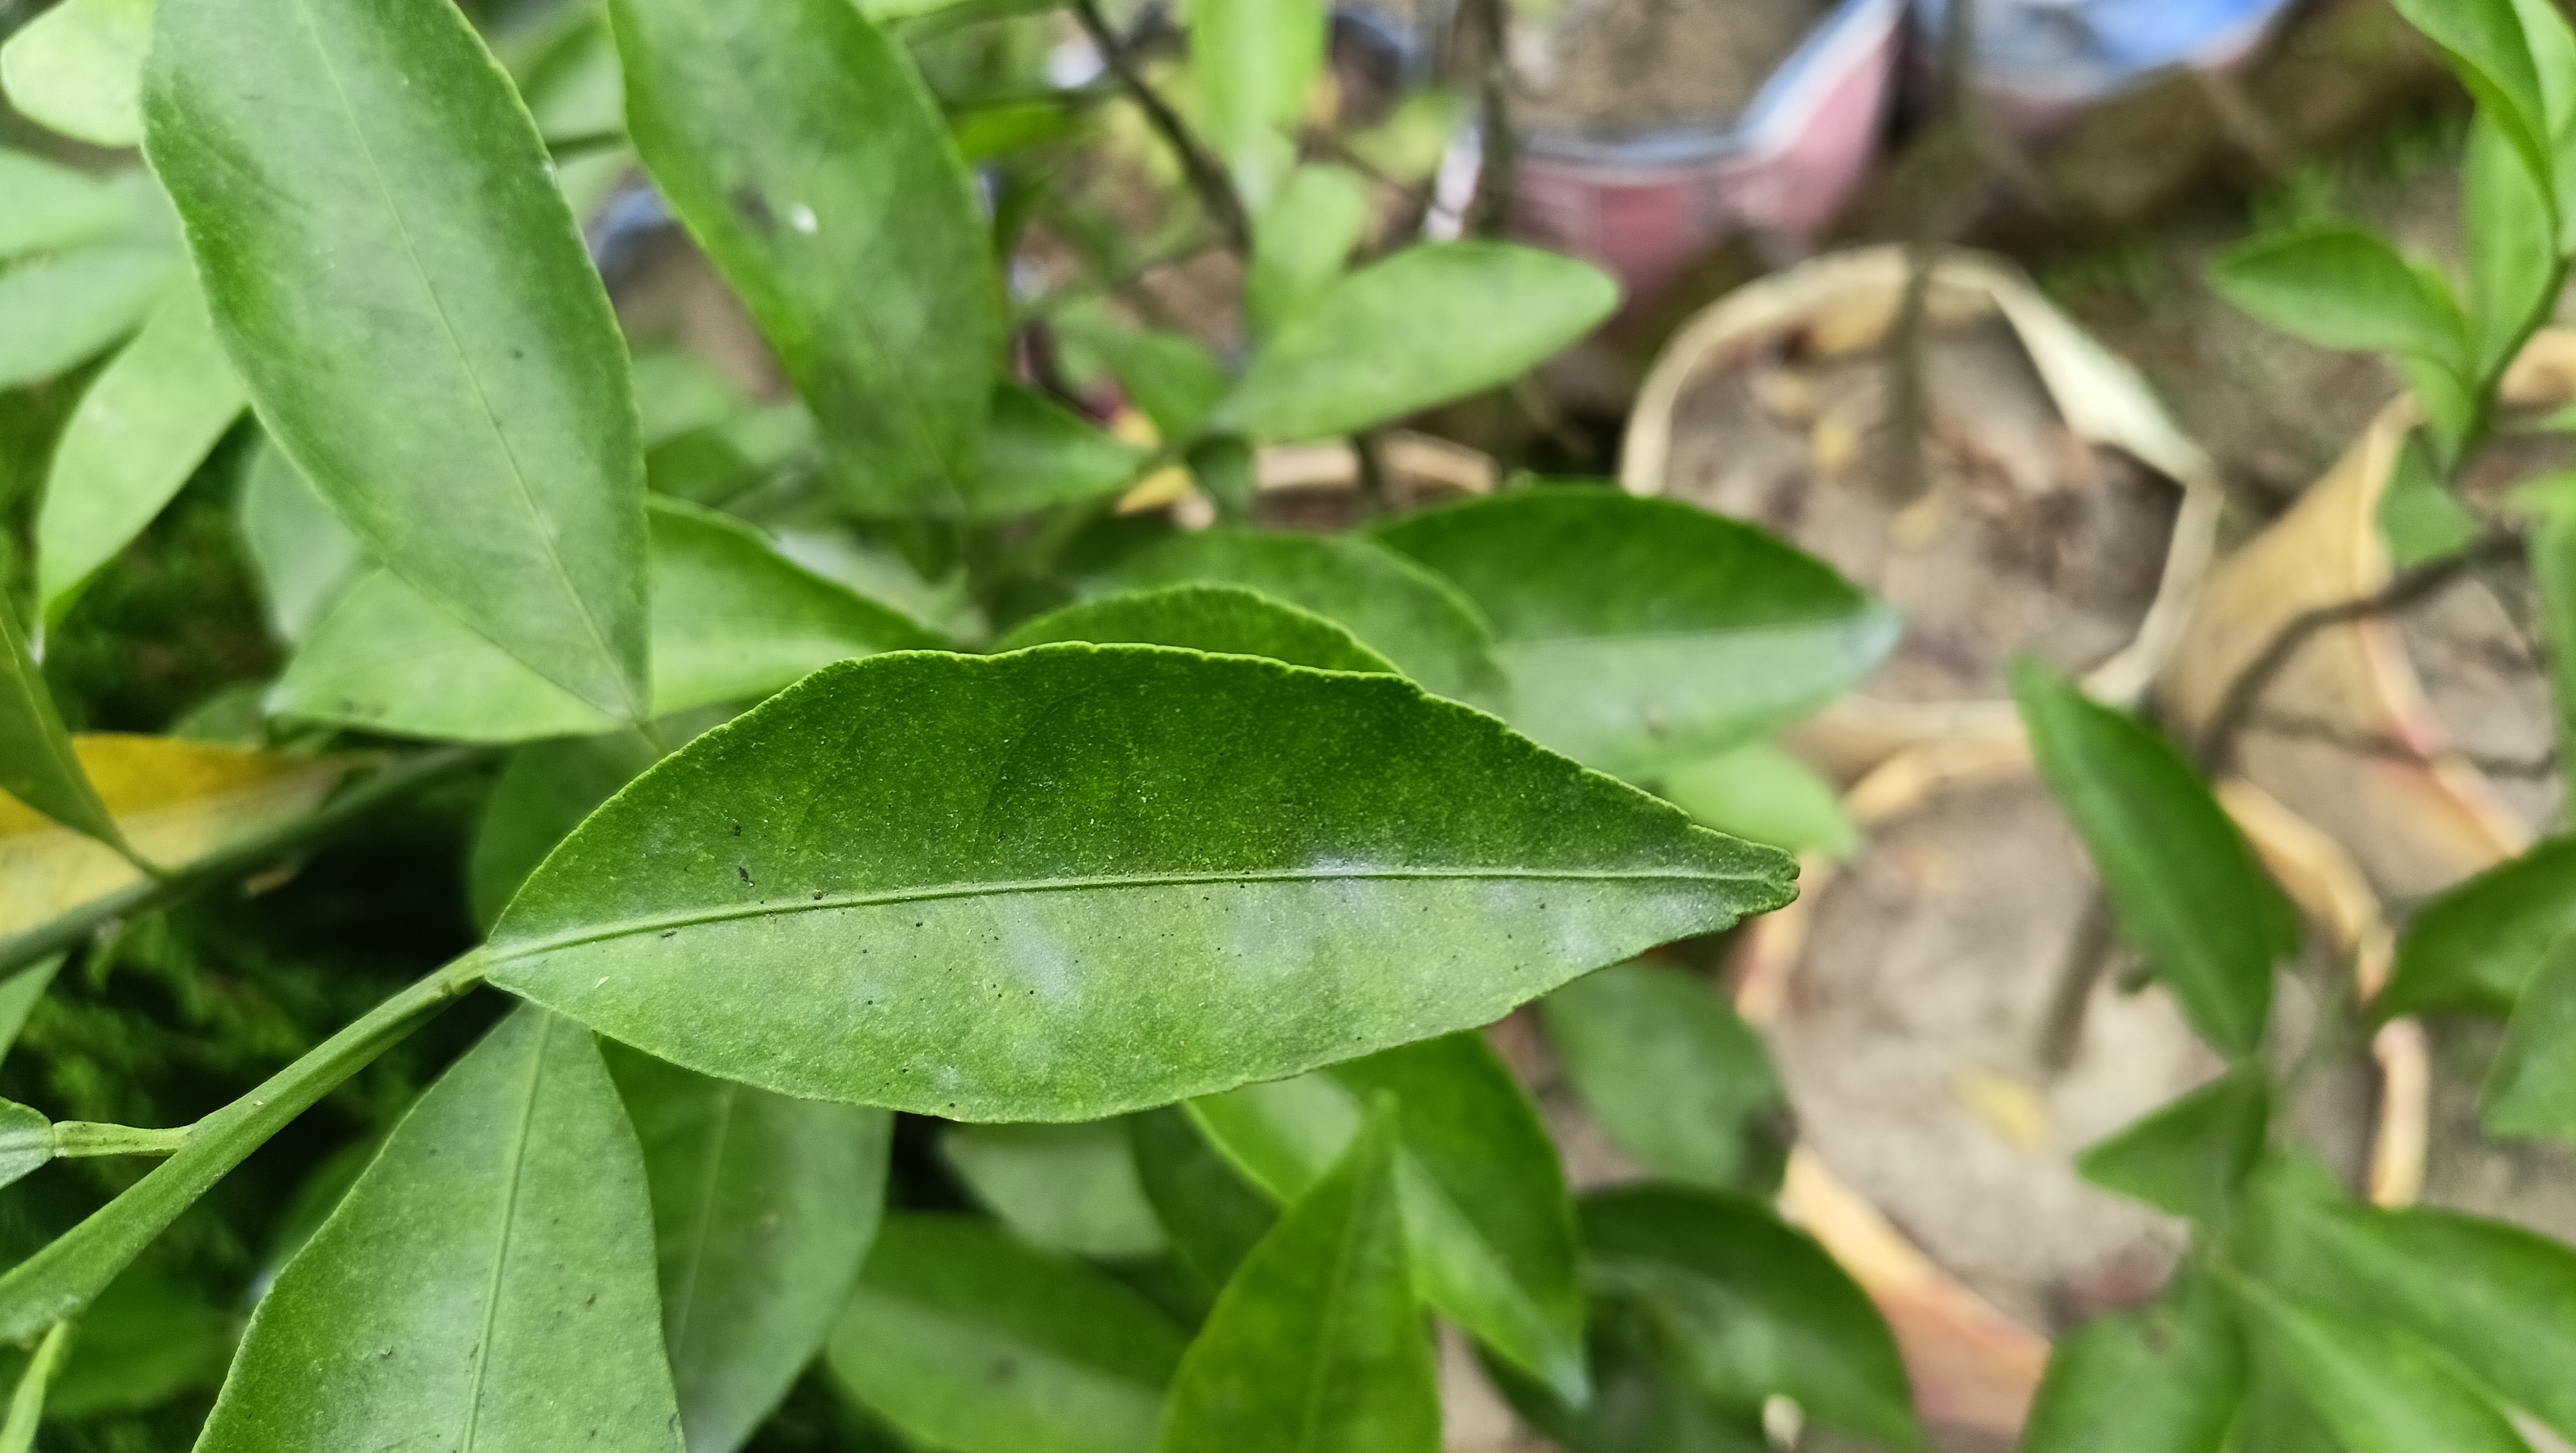
Mandarin leaf variety: Mandaring